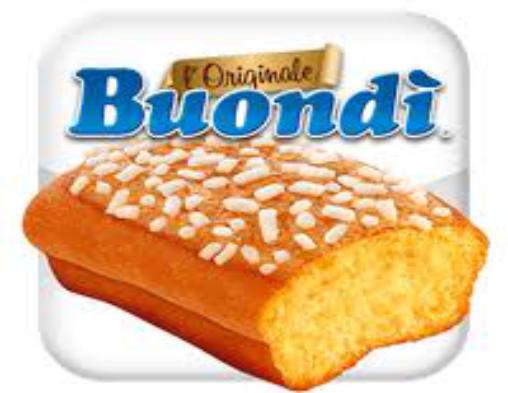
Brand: Buondi
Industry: Food